Postage stamp paper

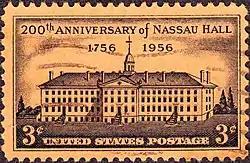
Pulp dyed orange to match Princeton University's school colors for the 1956 Nassau Hall 200th anniversary

In the first phase of papermaking the characteristics such as its composition, color and weight is determined. Paper has as its chief component, a mat of cellulose fibers. Cellulose is the skeleton structure of plant cells and can be separated from the plant for use in paper. Cellulose has several characteristics that make it desirable for paper, the foremost being its strength when formed into a mat or web. When cellulose fibers come in contact with each other in water, a bond is formed. When water is removed from the adjoining fibers, the bond between the fibers strengthens. Pulp, the collection of individual fibers, may be bleached, especially if the paper is to be dyed a different color or the paper is expected to be white. Since most paper is either printed or written upon, fillers are added to the pulp to fill the pores of the paper and sizing is added to make the fibers water resistant, yet both act as fillers. Unsized paper is blotting paper, making it unsuitable for printing. Fillers and sizing are added to the pulp to absorb the ink quickly, unlike pure cellulose. Fillers can be glues made from animal products, starches from rice or wheat, resins or gums, or minerals such as calcium carbonate, titanium dioxide or kaolin. Mineral fillers are the most common as they are very effective as a filler. When all of these ingredients are assembled, they are suspended in water, which may include a color dye, as the "furnish" to the second phase of papermaking.